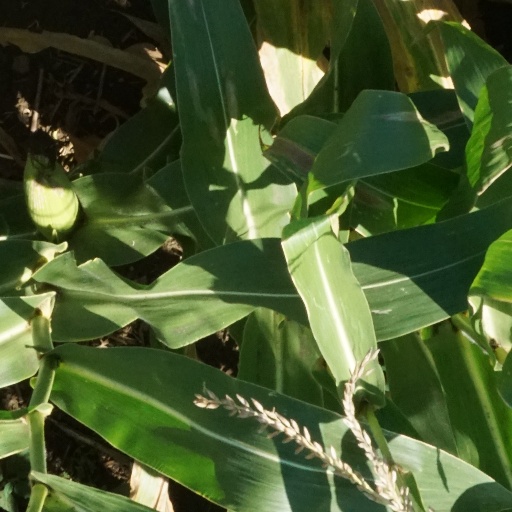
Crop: maize; corn